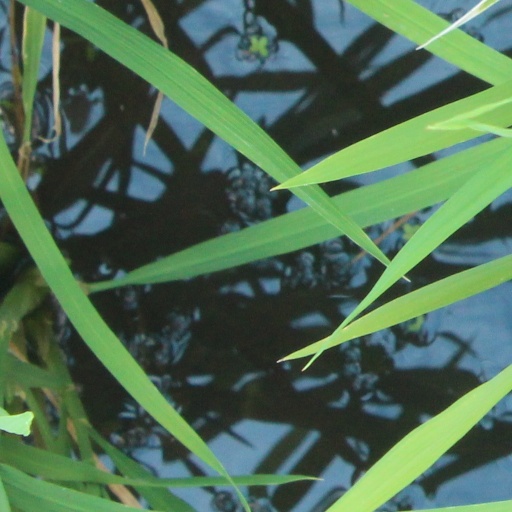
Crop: rice